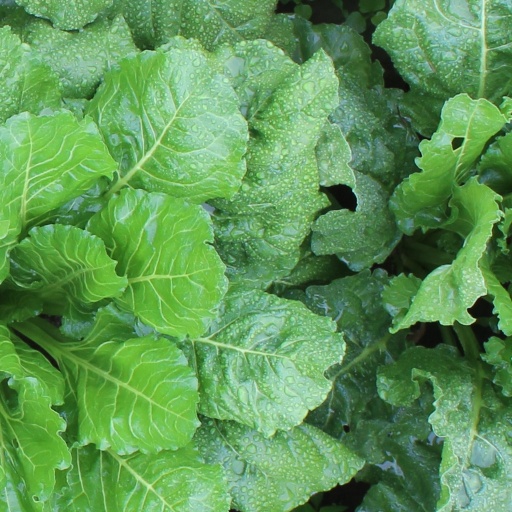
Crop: sugar beet